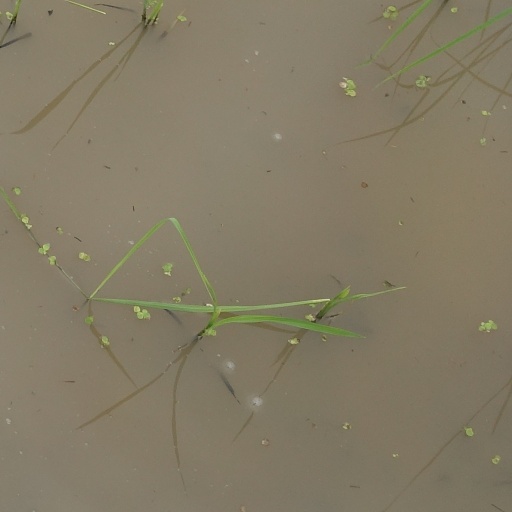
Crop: rice